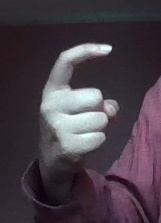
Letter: ra